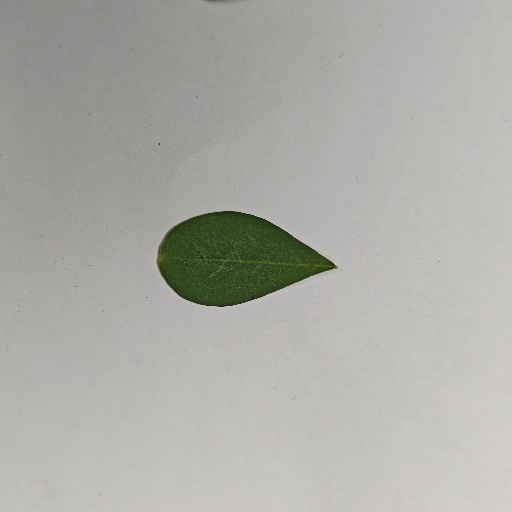
Species: Sojina
Leaf condition: Healthy Leaf